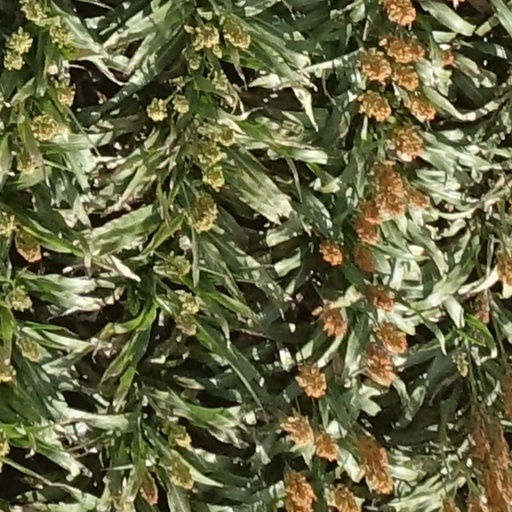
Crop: sorghum